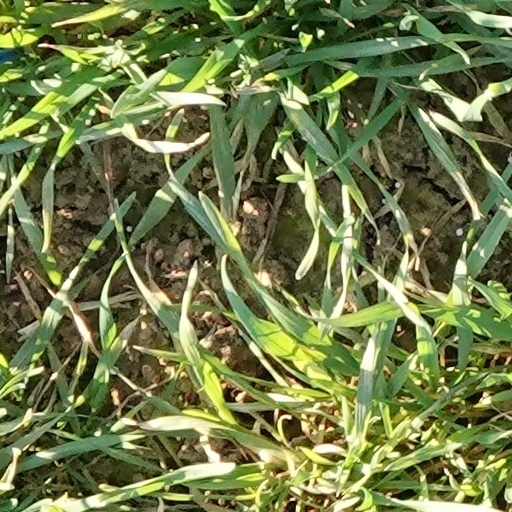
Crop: wheat